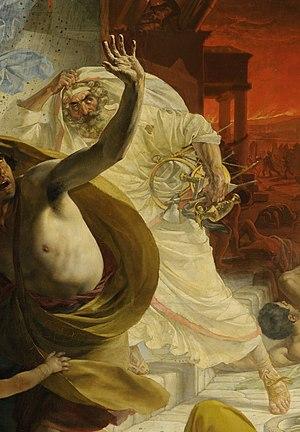
Le Dernier Jour de Pompéi est une peinture monumentale actuellement conservée au Musée Russe de Saint-Pétersbourg, œuvre la plus connue du peintre russe Karl Brioullov. Elle valut à son auteur une notoriété internationale et l'admiration d'Alexandre Pouchkine qui lui dédia un poème.